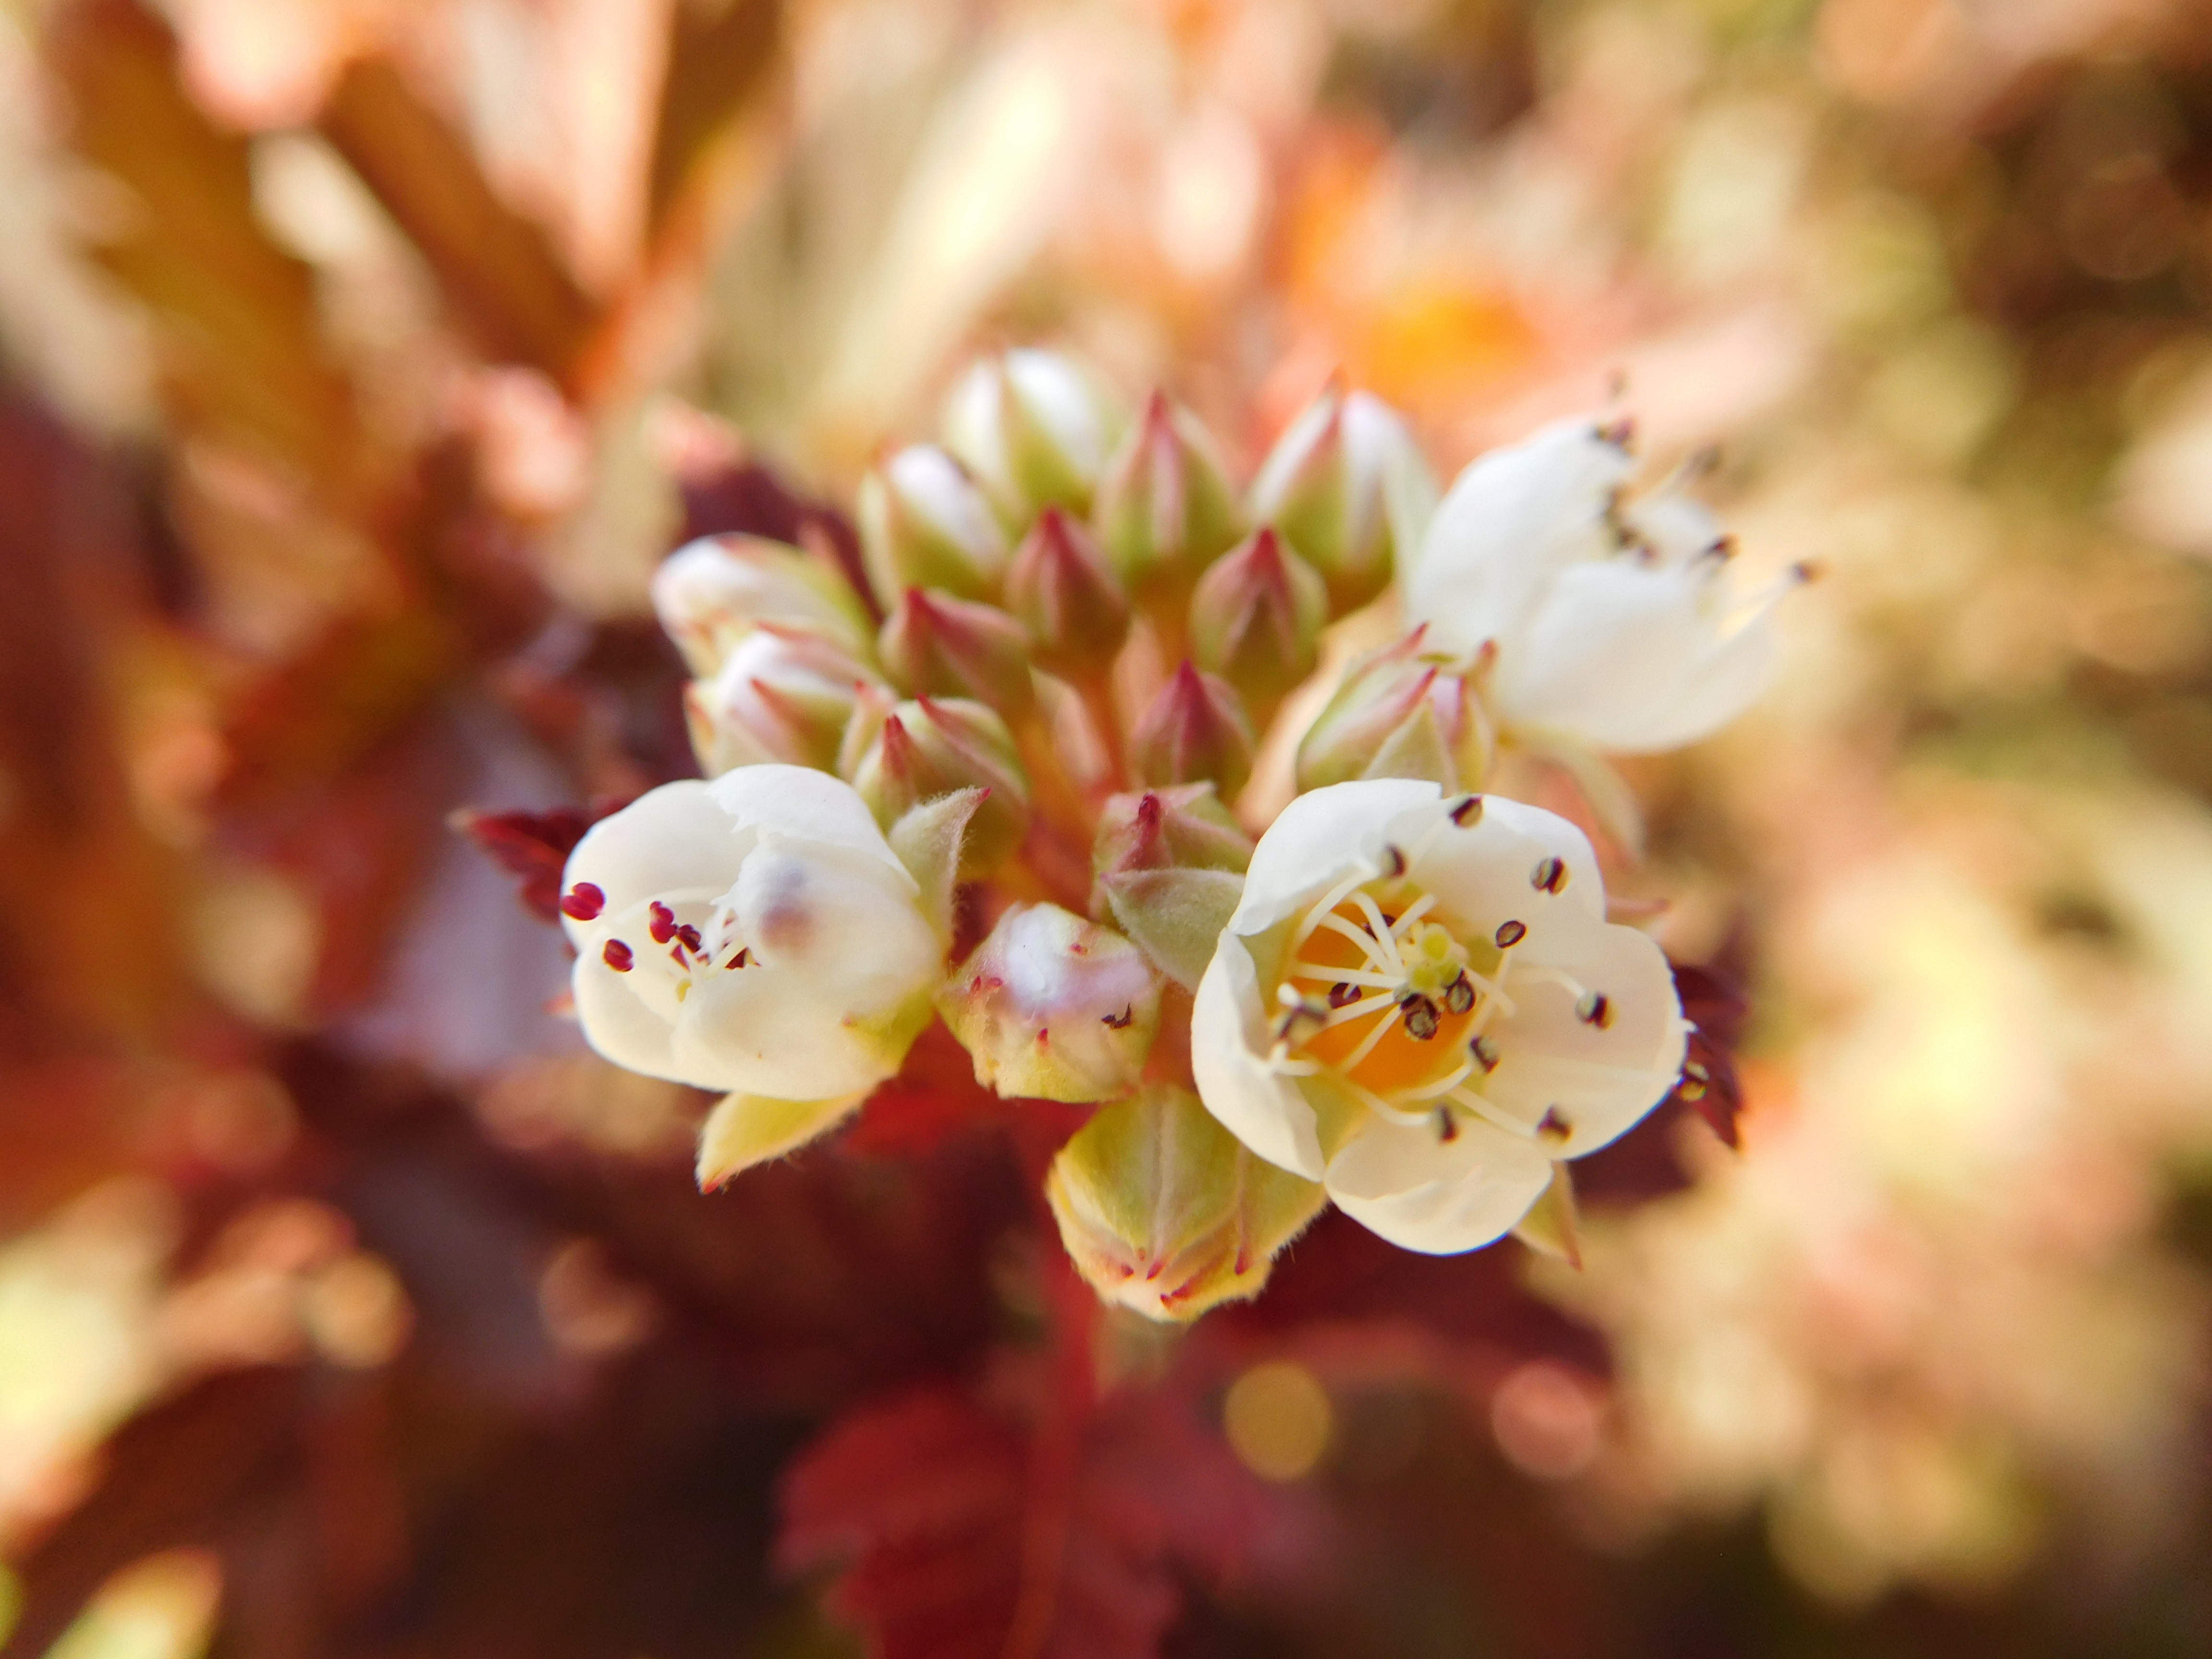
nature, branch, blossom, plant, woman, white, photography, leaf, flower, petal, summer, female, spring, autumn, botany, blooming, yellow, garden, flora, season, blue sky, wildflower, close up, sunny, happy, happiness, petals, joy, beautiful, birthday, macro photography, flowering plant, land plant